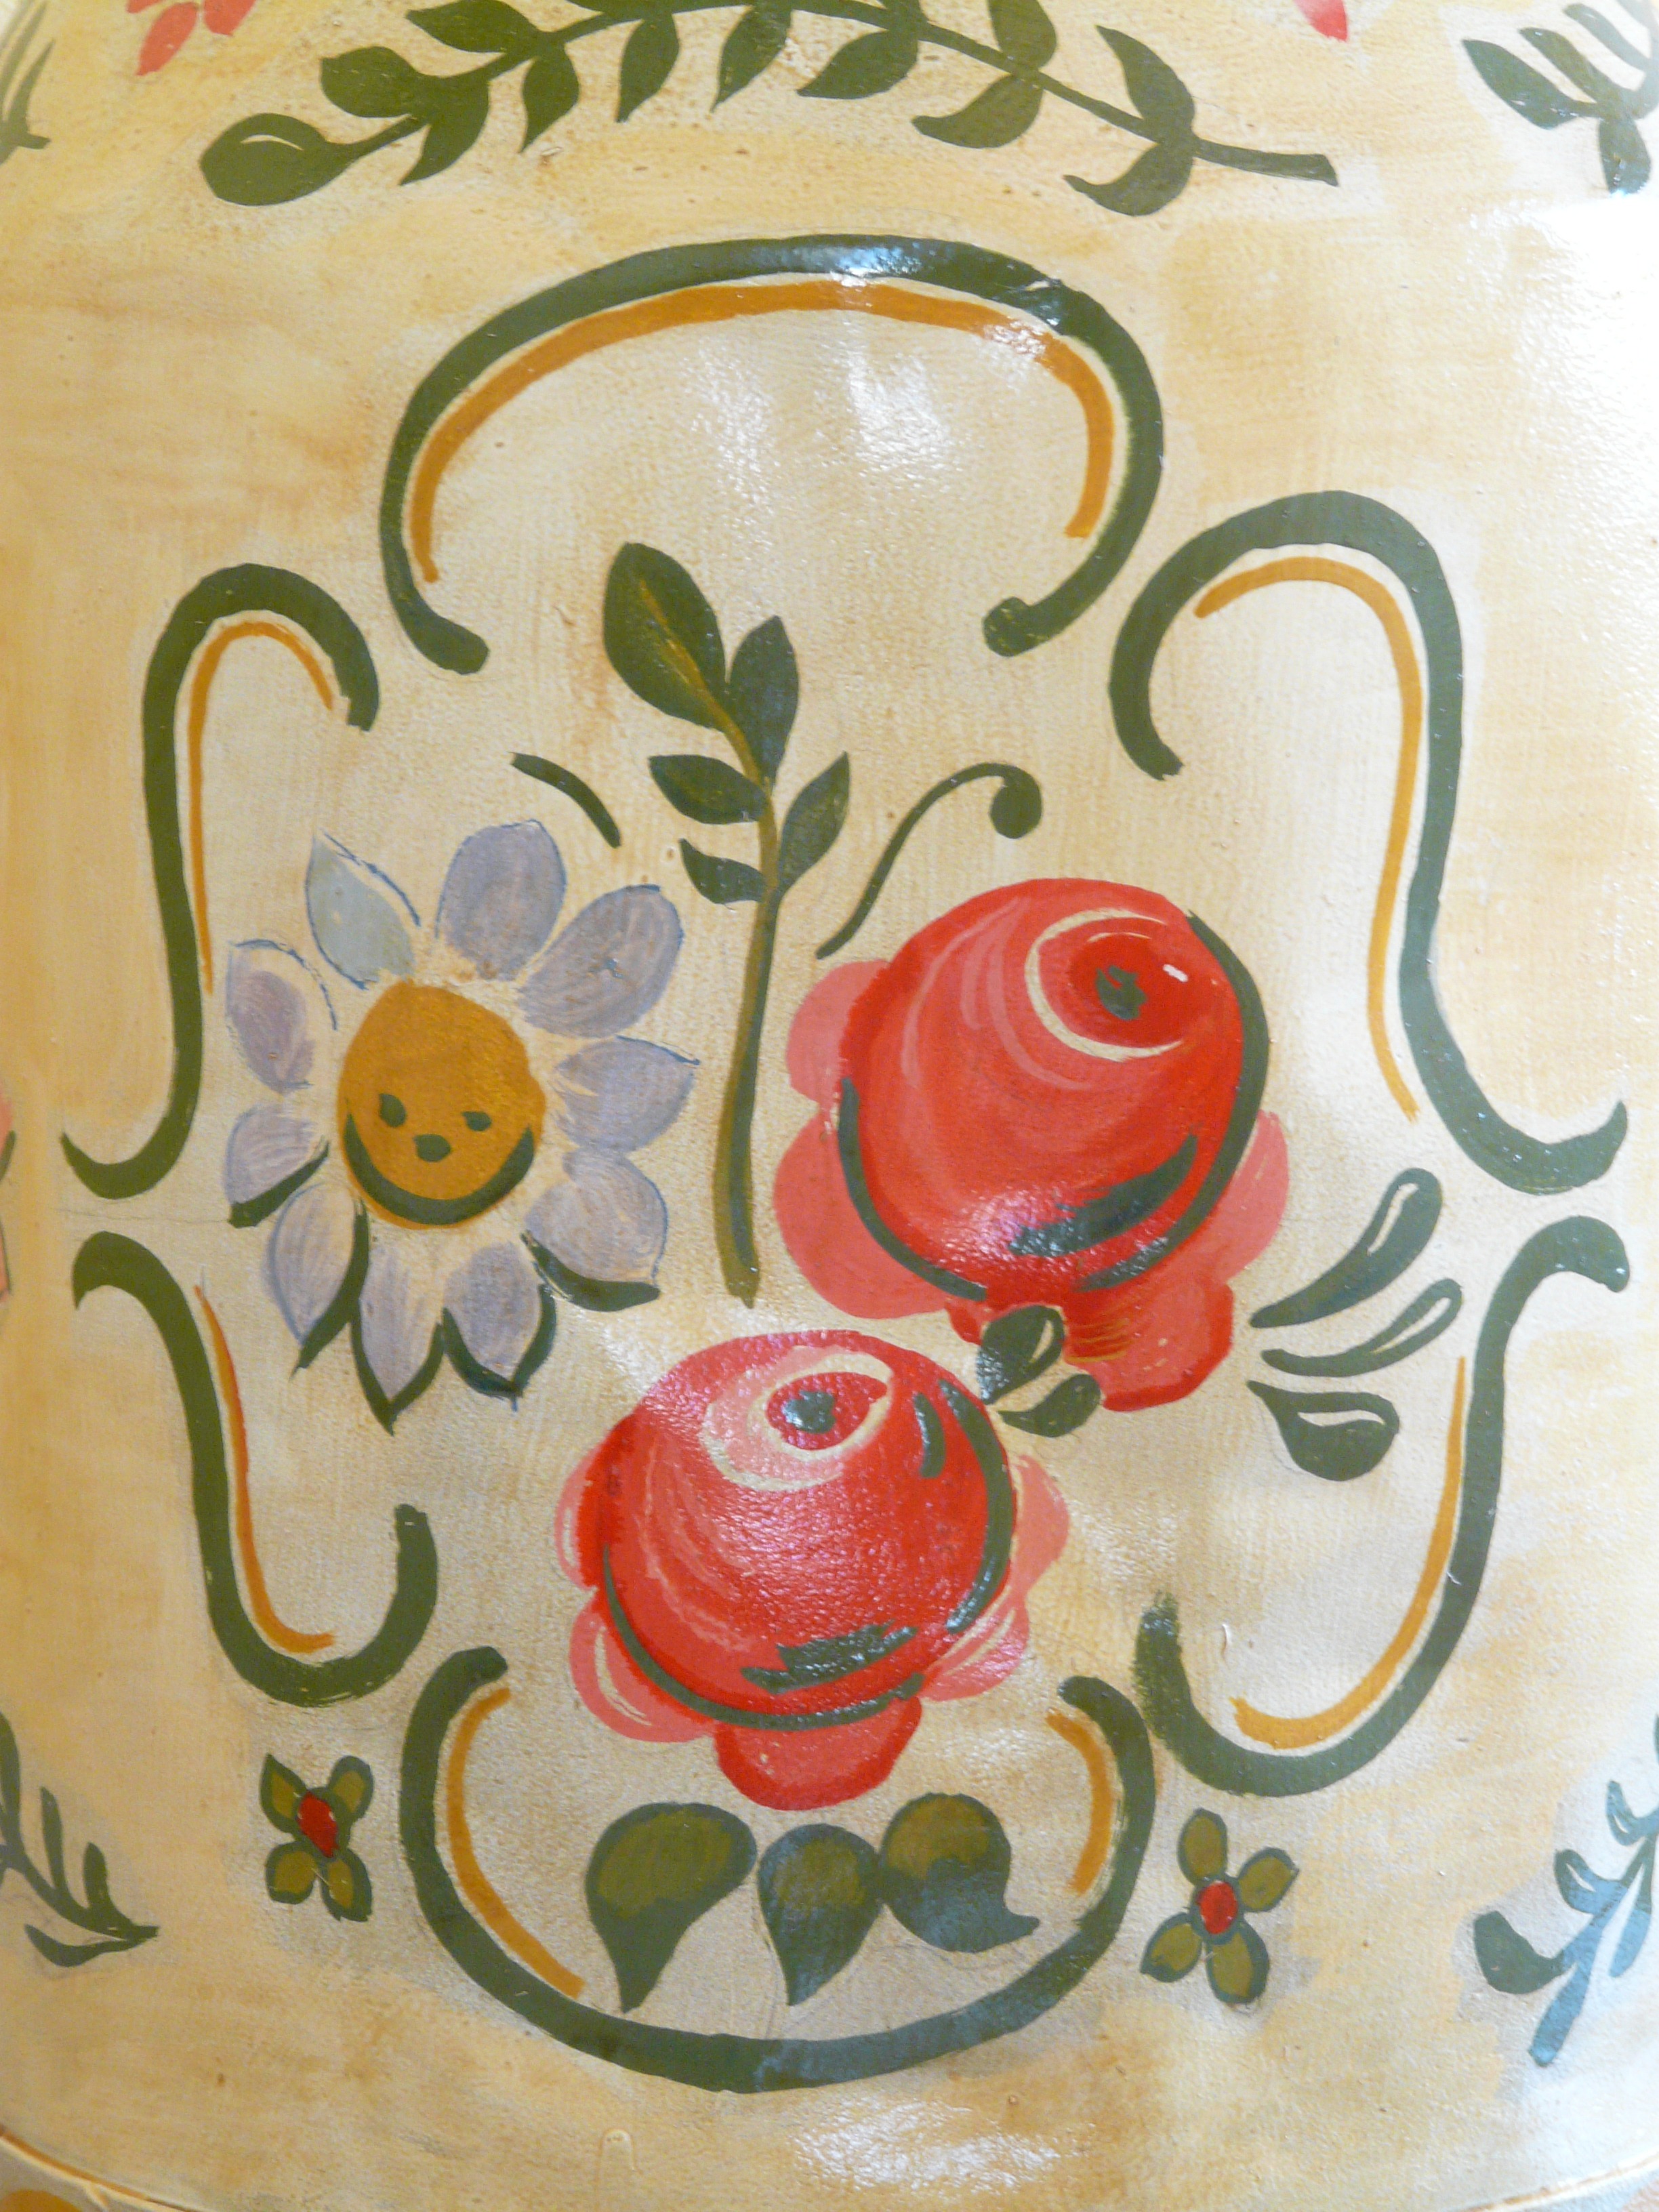
flower, produce, ceramic, still life, material, painting, ornament, flowers, tablecloth, textile, art, drawing, motif, dishware, peasant art, peasant painting